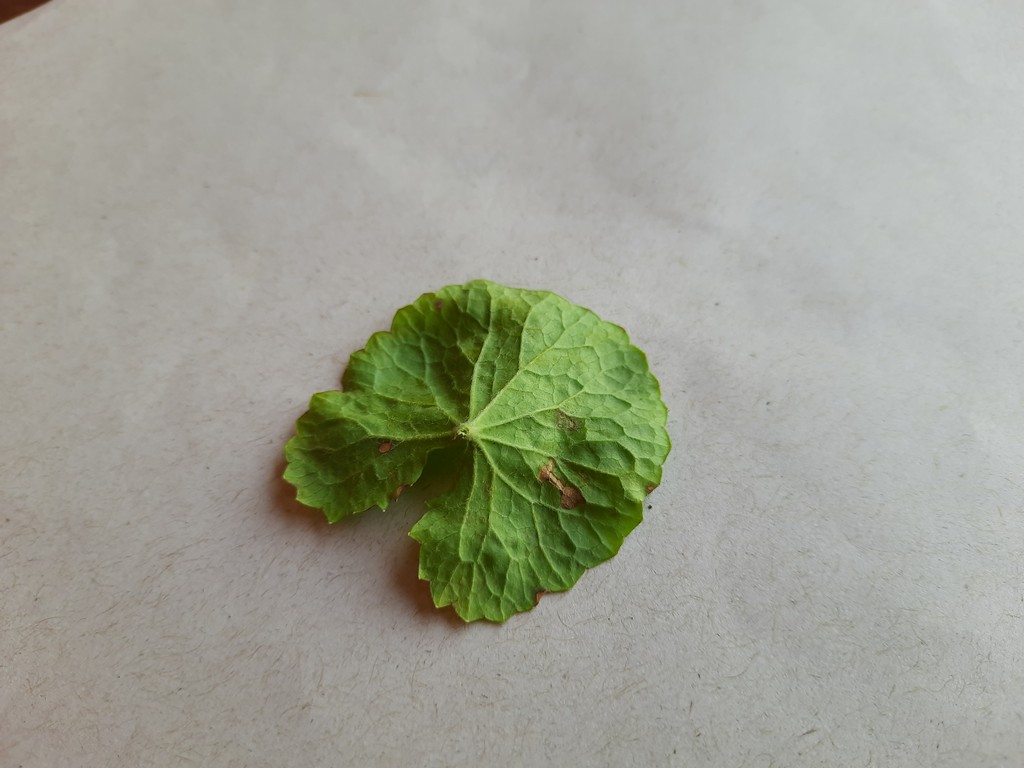
Label: Unhealthy